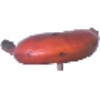
Label: red_banana